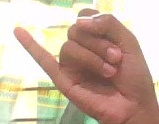
ASL sign: J